Huojuvat Keulat

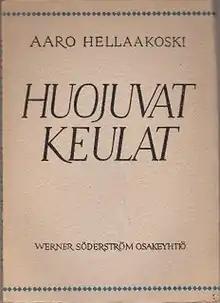
1947 edition (publ. WSOY)

Huojuvat Keulat is a 1946 poetry collection by Finnish poet Aaro Hellaakoski. The poems consist of short verses reflecting on nature and travel through the landscape.